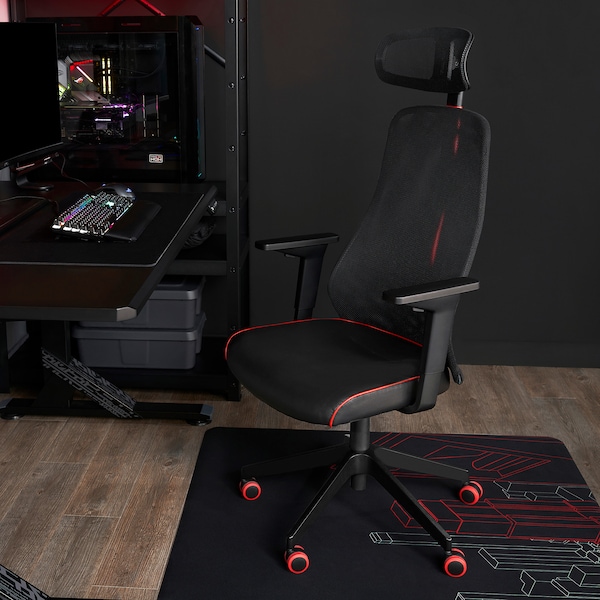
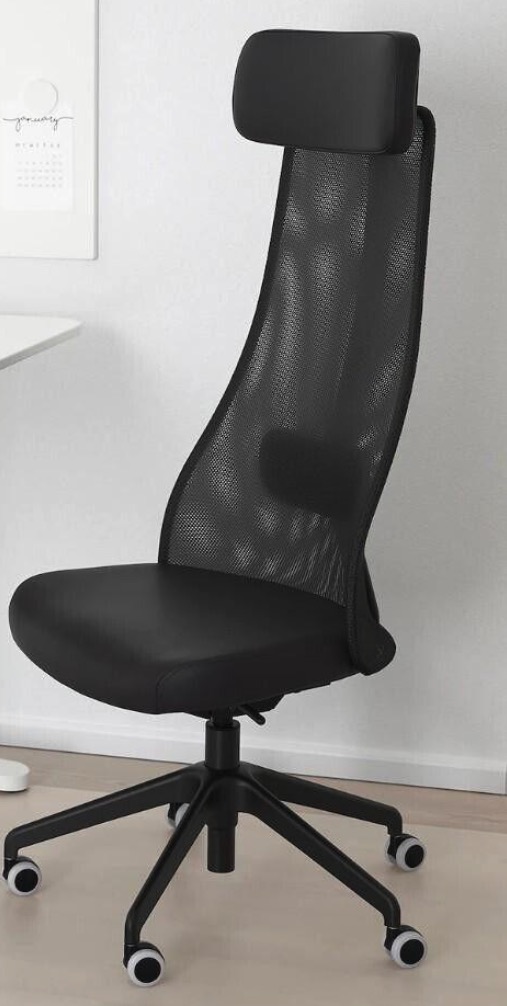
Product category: items_chair
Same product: no